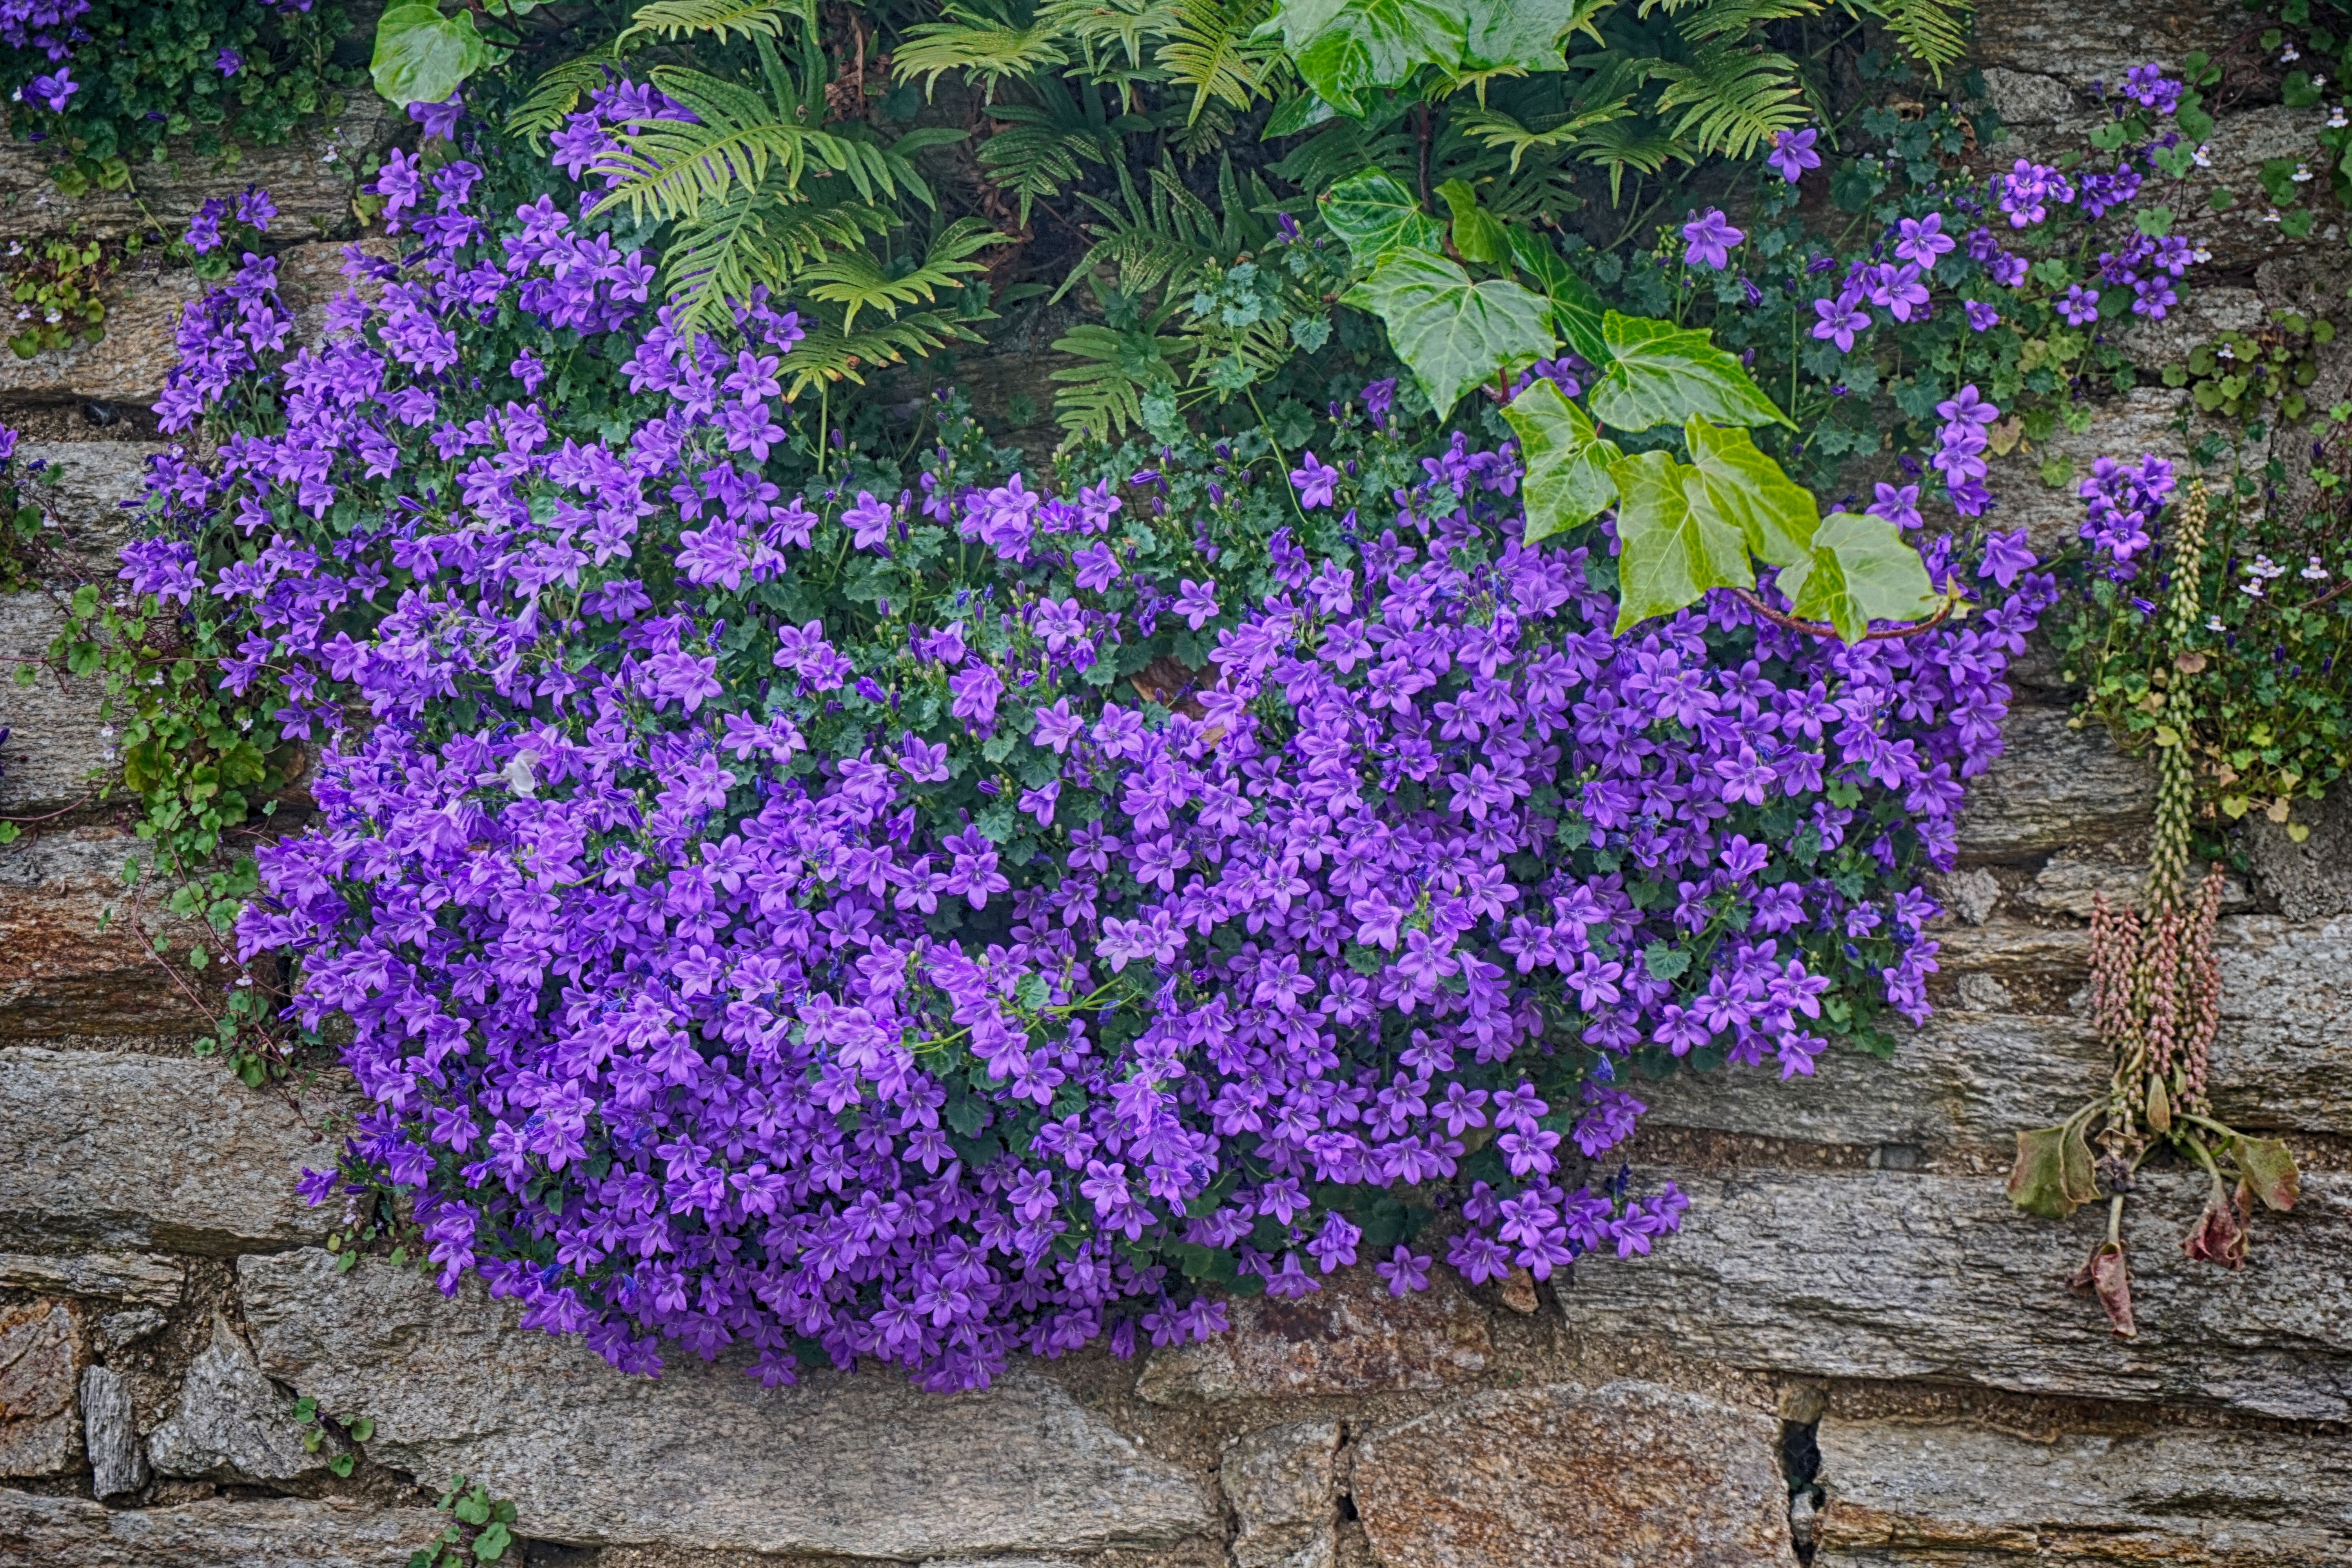
nature, plant, field, flower, purple, wall, summer, herb, botany, blue, garden, flora, plants, wildflower, flowers, colors, shrub, flowering, campanula, flowering plant, bellflower family, aubretia, annual plant, campanules, woody plant, land plant, english lavender, breckland thyme